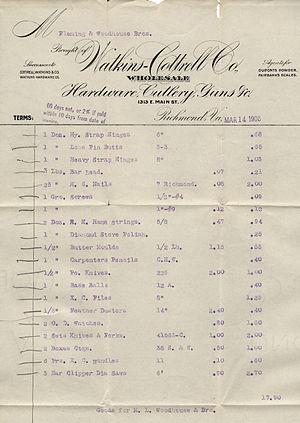
La comptabilité d'entreprise est un outil d'évaluation recensant et communiquant des informations sur :